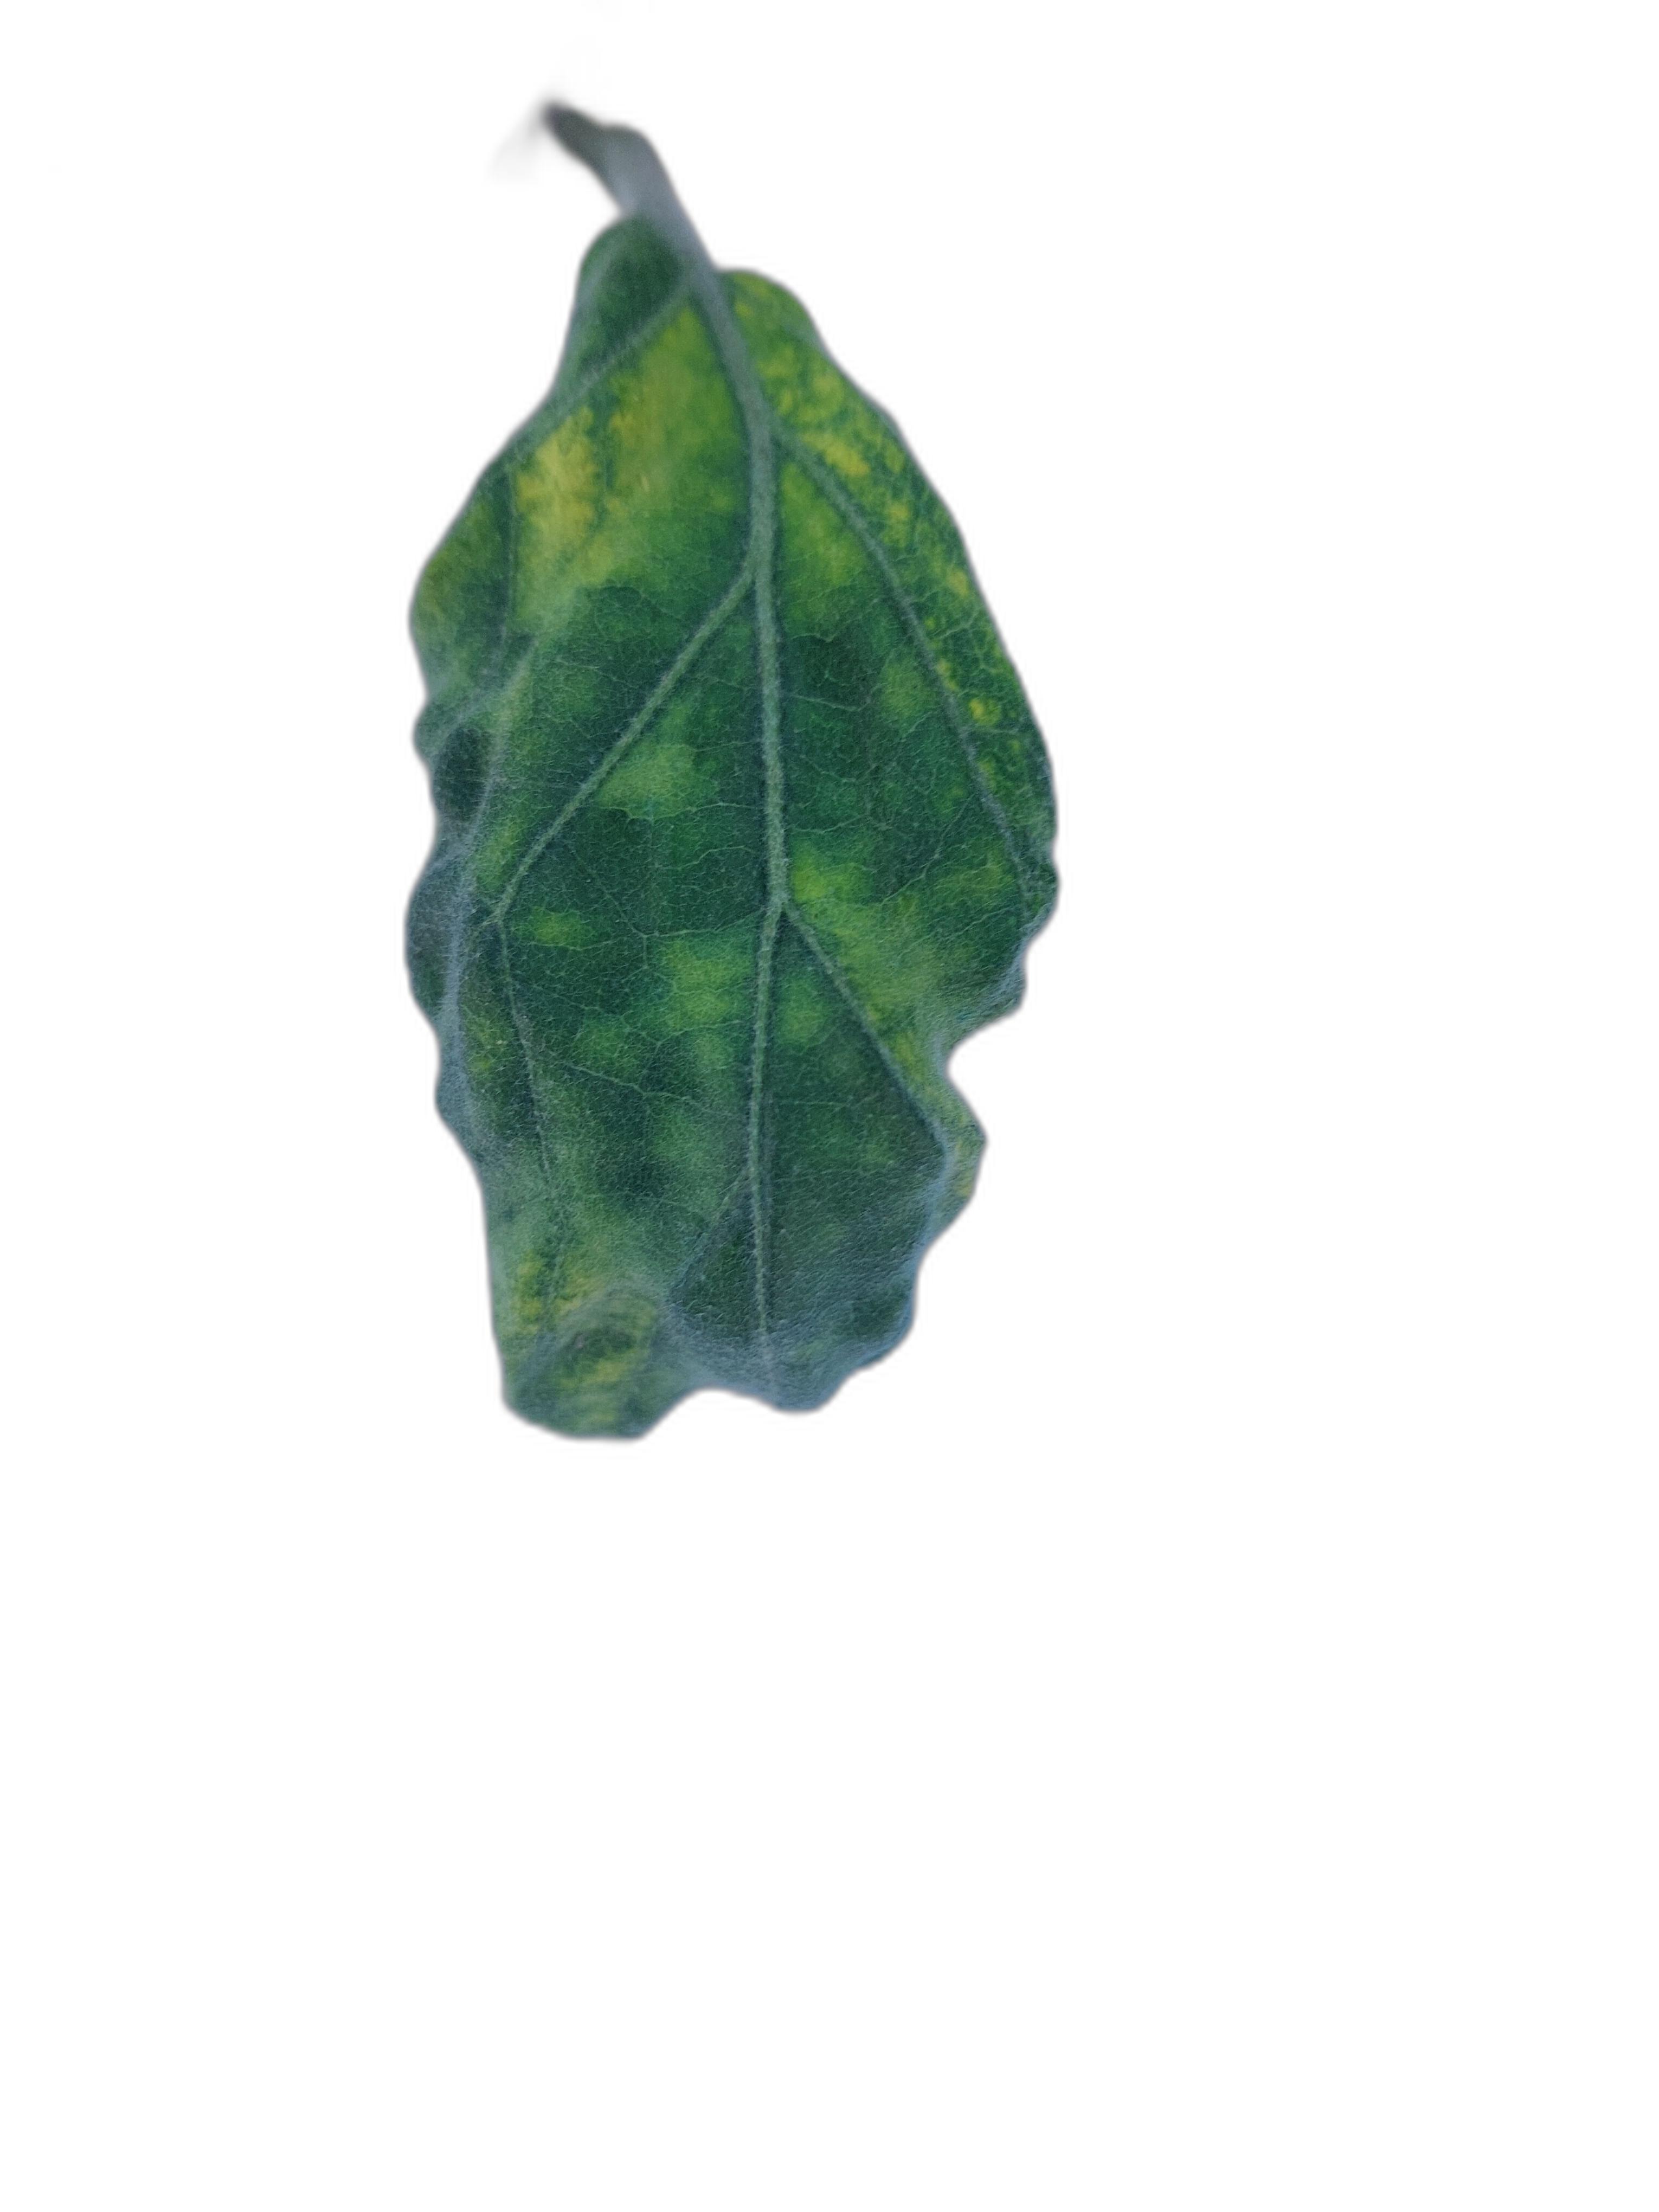
Label: Wilt Disease